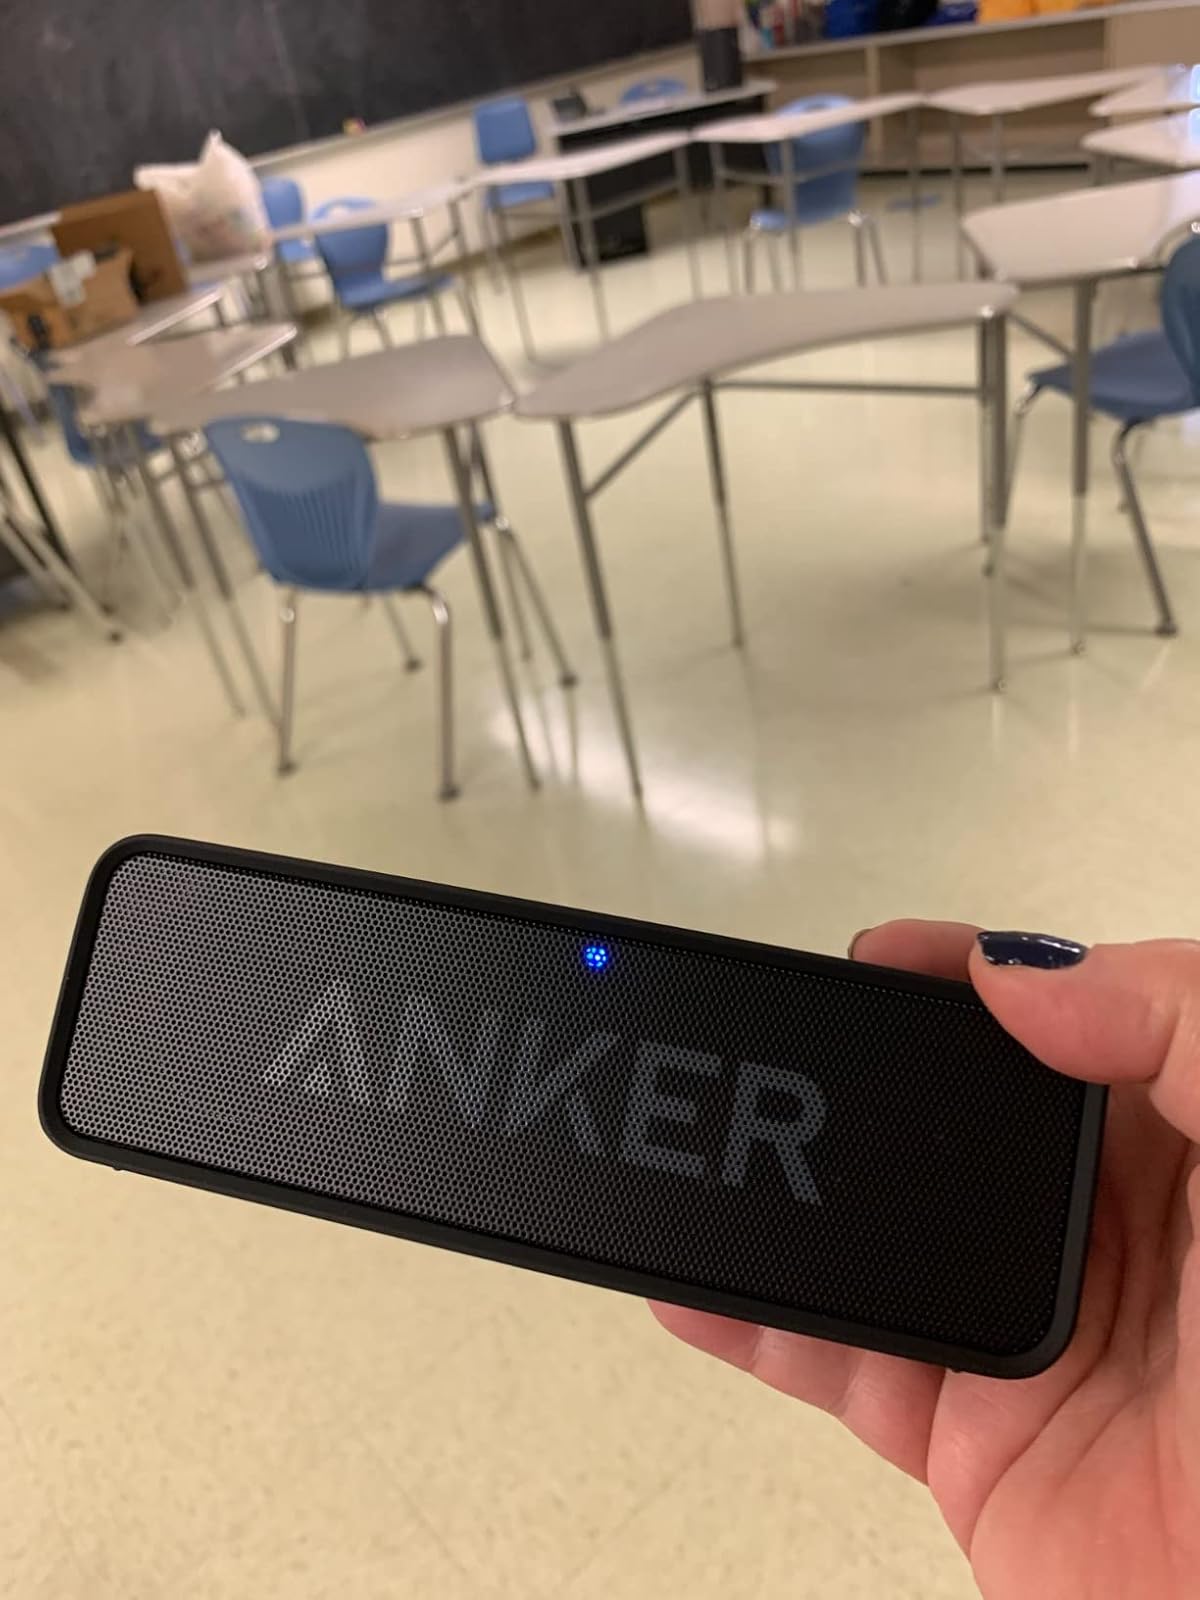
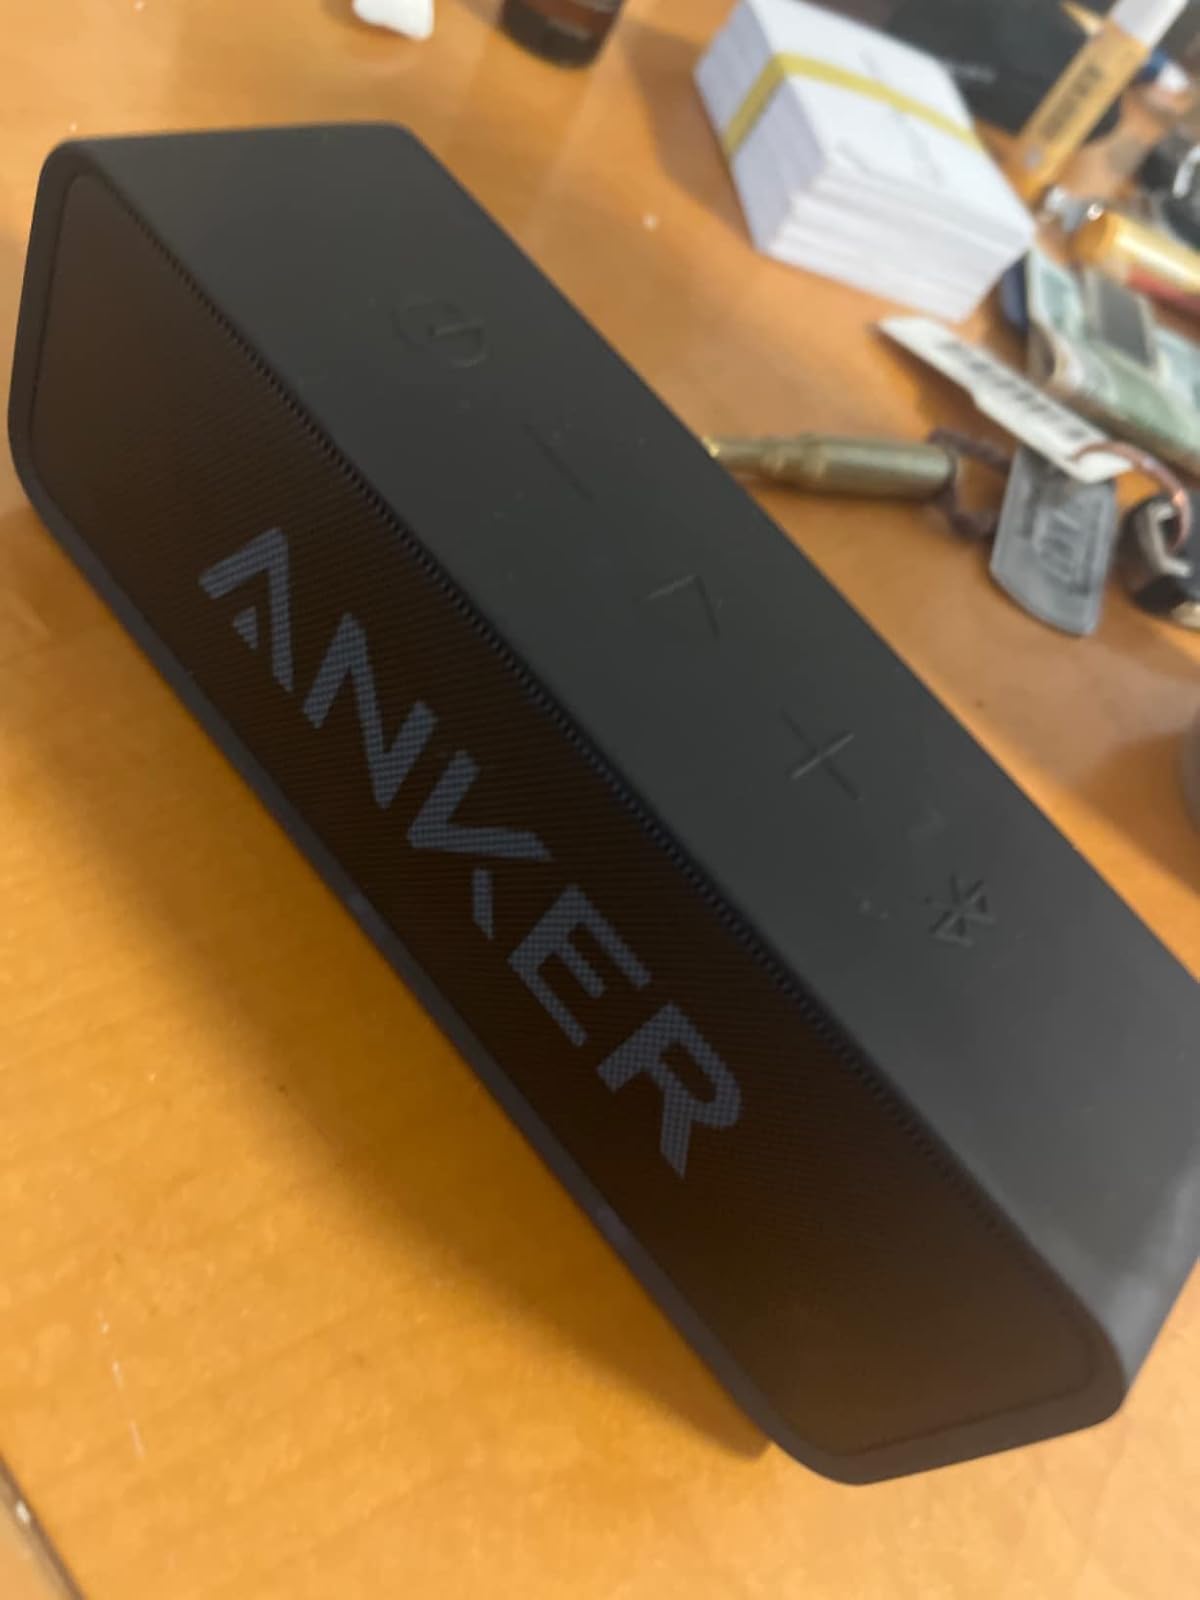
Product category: speaker
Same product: yes